Faith Based (film)

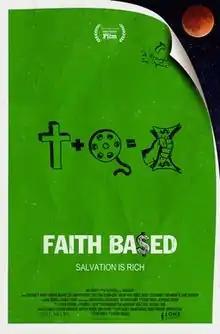
Film poster

Faith Based is a 2020 American comedy film from director Vincent Masciale, written, produced and starring Luke Barnett. The film also stars Tanner Thomason, Margaret Cho, David Koechner, Lance Reddick, and Jason Alexander. The story is about two clueless friends who decide that making a faith based film would be a good get-rich-quick scheme.